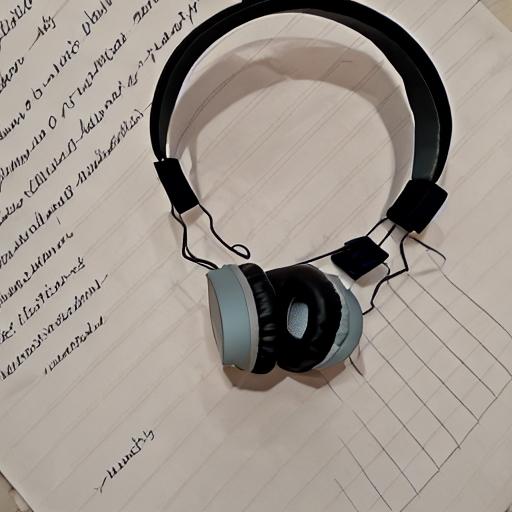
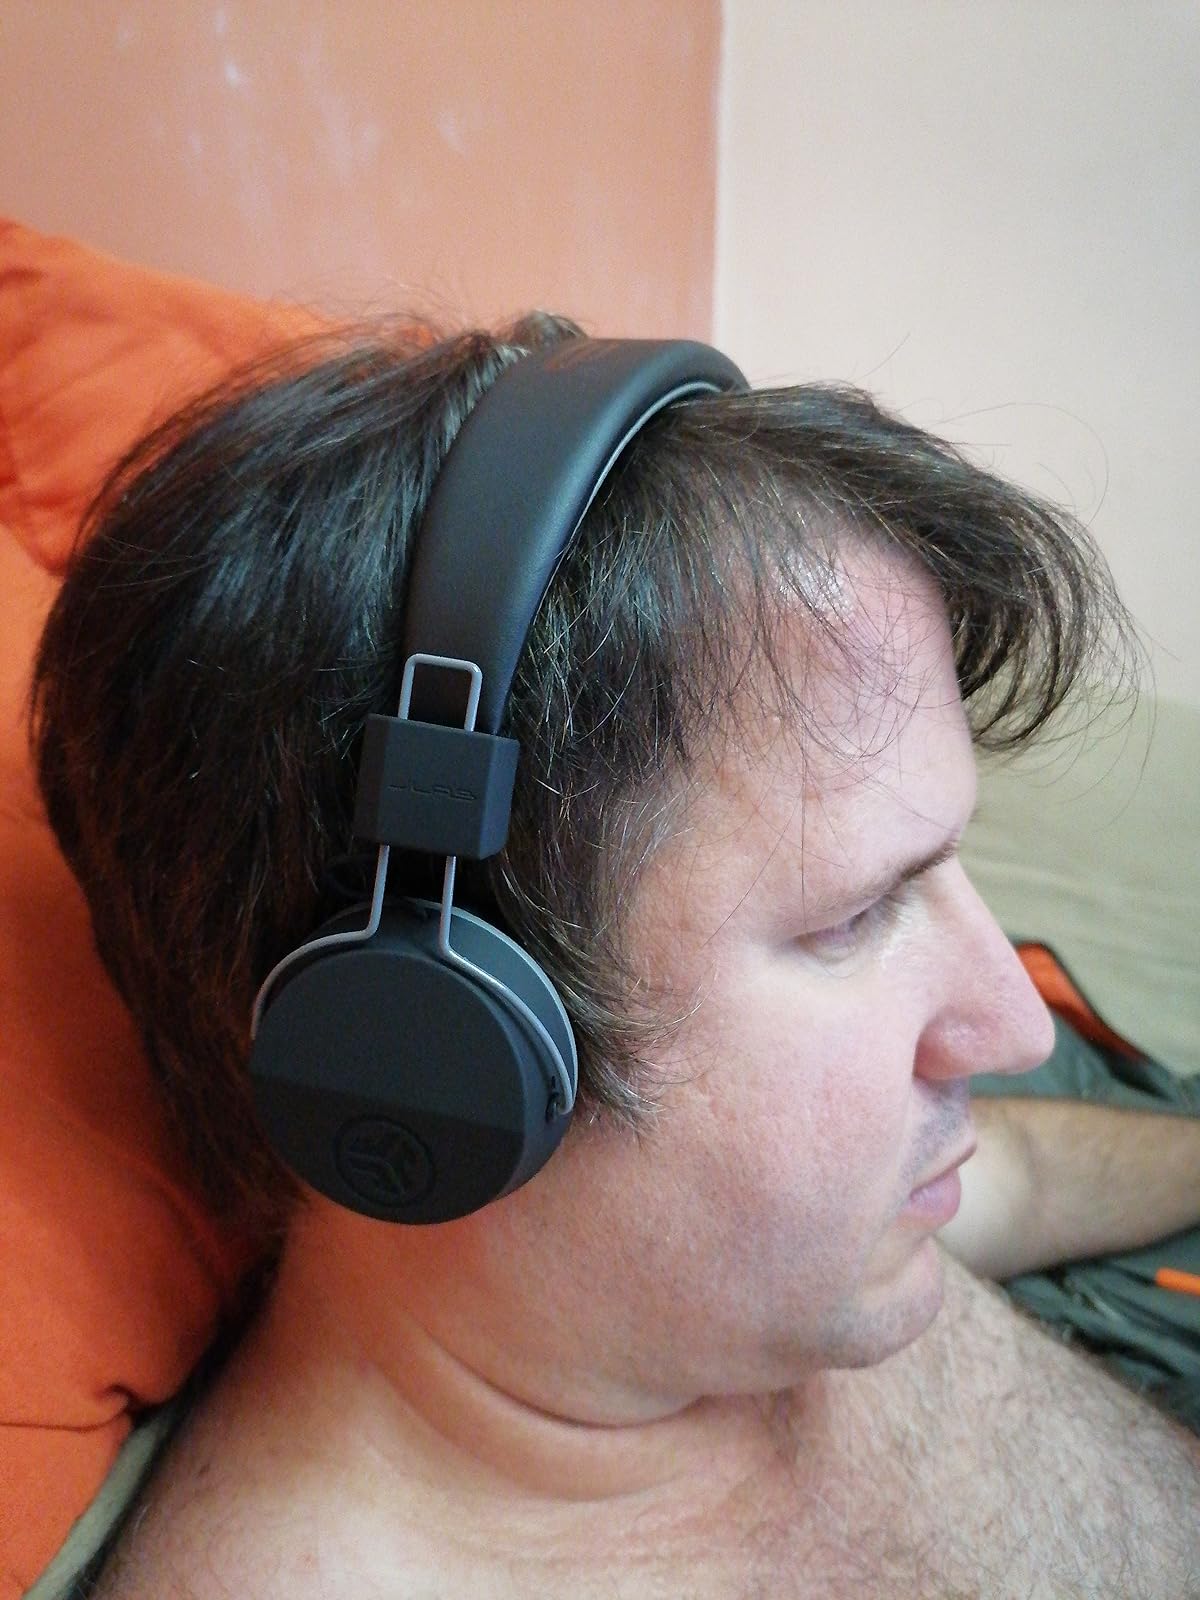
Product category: headphones
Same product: no